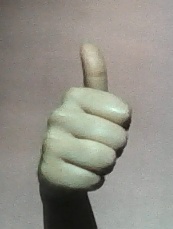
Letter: aleff